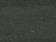
Surface type: asphalt